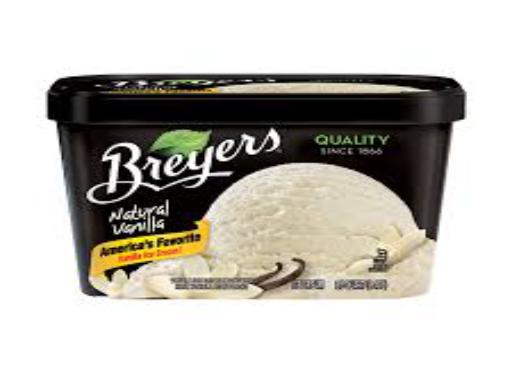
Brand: Breyers
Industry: Food